David Obiosa

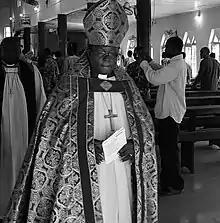

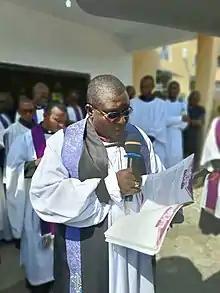

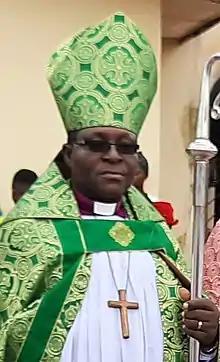

David Obiosa was born on August 23, 1963, to Joseph and Victoria Obiosa (née Umu-Emejulu) in Umuagwuyam Eze-Inyi in Ndokwa East local government area of Delta State, Nigeria. He attended Nnobia Primary School in Inyi, Ndokwa East, Delta State and continued his studies at the Institute of Continuing Education in Kwale and Ebologu Grammar School, Utagba-Uno where he got his West Africa School certificate and General Certificate in Education (GCE) respectively. For his ordination training he schooled at the Trinity Theological College in Umuahia, where he earned his Diploma in Theology. At St. Paul's College, Awka/University of Nigeria, Nsukka, He obtained a diploma in theology and a B.A (Hons). He earned a master's degree in Biblical Studies (Old Testament) at Crowther Graduate Theological Seminary, Abeokuta.